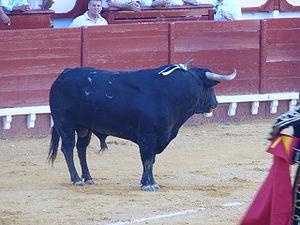
Juan Pedro Domecq est un élevage espagnols de toros de lidia du XXᵉ siècle et du début du XXIᵉ siècle. Même si d'autres élevages ont été créés avant lui, il est le plus ancien dans le panorama de l'actualité tauromachique.